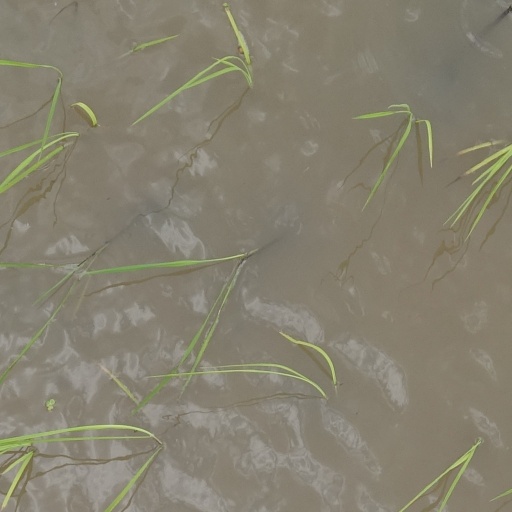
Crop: rice